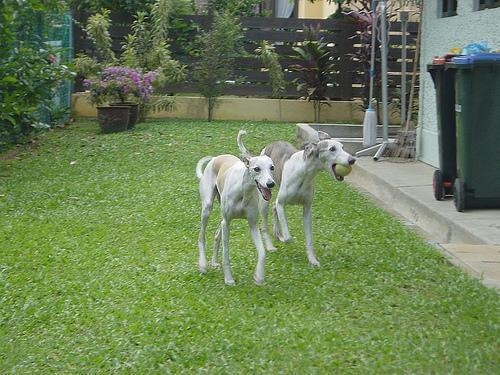
whippet